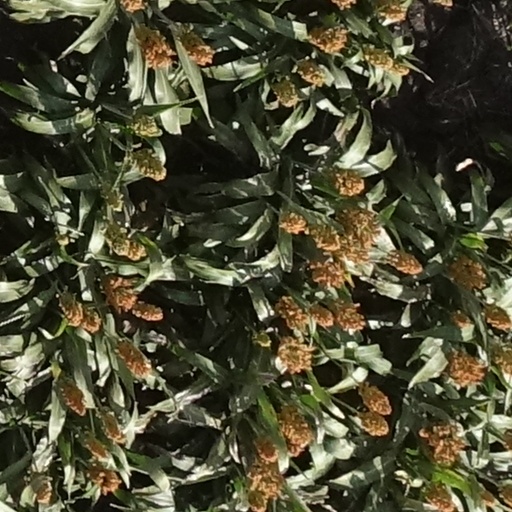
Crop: sorghum